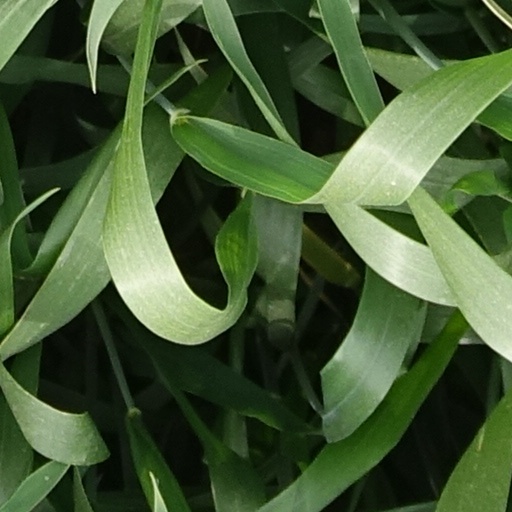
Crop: wheat